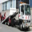
Label: truck